Eagles Home (Evansville, Indiana)

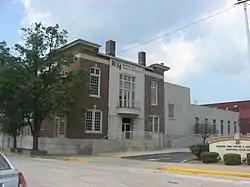
Front and side of the Eagles Home

The Eagles Home is a historic building located in Evansville, Indiana. It was designed by Evansville architect Harry Boyle and was built in 1912. It has served as a clubhouse, college, and law firm at various points throughout its history. The building was added to the National Register of Historic Places in 1982, and it currently serves as the Evansville office of the Jackson Kelly law firm.